Gordion

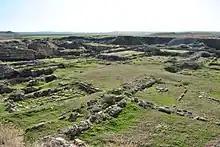
Gordion Archeological site during the spring

The most famous king of Phrygia was Midas, who reigned during the Middle Phrygian period at Gordion. He was likely on the throne at Gordion by , based on the completion of Tumulus MM around that time. Contemporary Assyrian sources dating between and 709 BCE call him "Mit-ta-a". According to the Greek historian Herodotus, King Midas was the first foreigner to make an offering at the sanctuary of Delphi's Temple of Apollo, dedicating the throne from which he gave judgment. During his reign, according to Strabo, the nomadic Cimmerians invaded Asia Minor, and in 710/709 BCE, Midas was forced to ask for help from the Assyrian king Sargon II. In Strabo's account, King Midas committed suicide by drinking bull's blood when the Cimmerians overran the city.